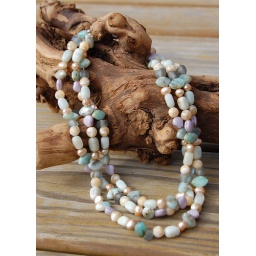
Three simple strands of gemstones and glass in ocean tones.